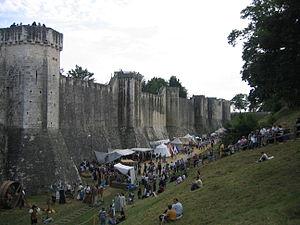
Vue générale de la fête médiévale de Provins